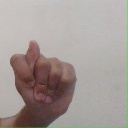
अक्षर: ट